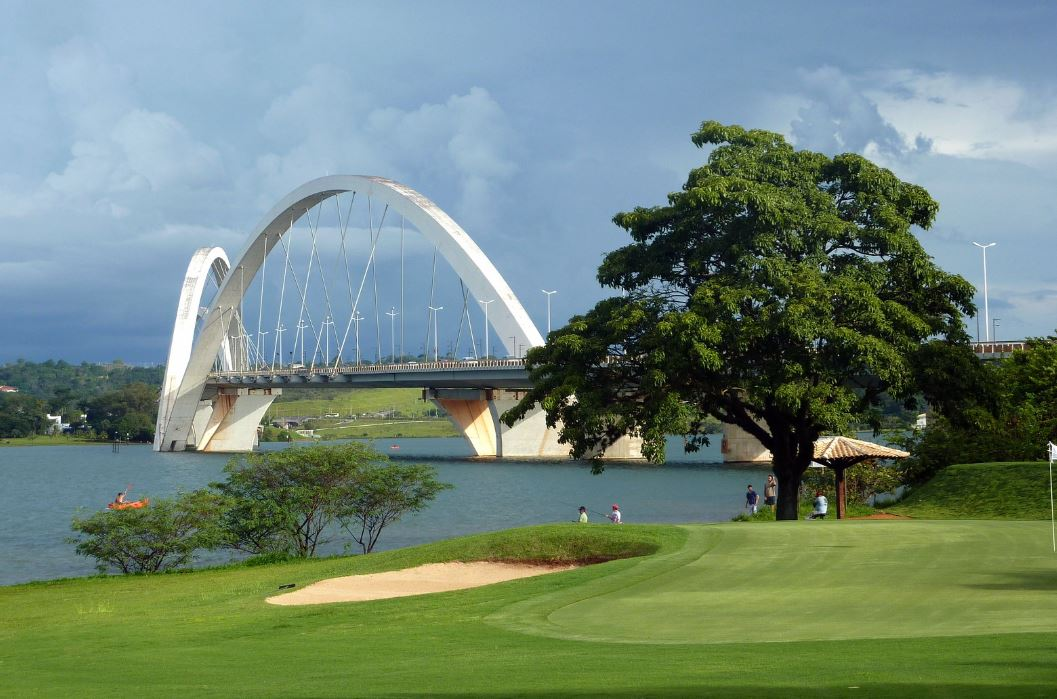
Fire: no
Smoke: no